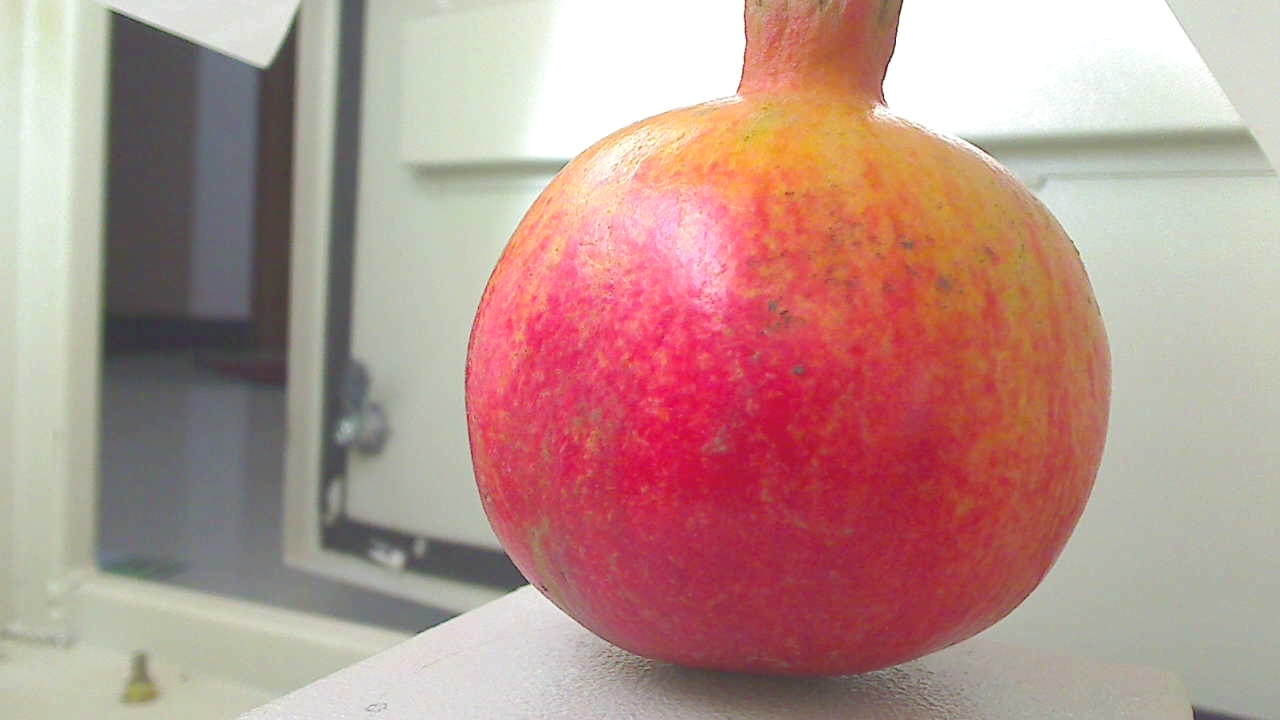
Grade: grade-2
Quality: quality-2